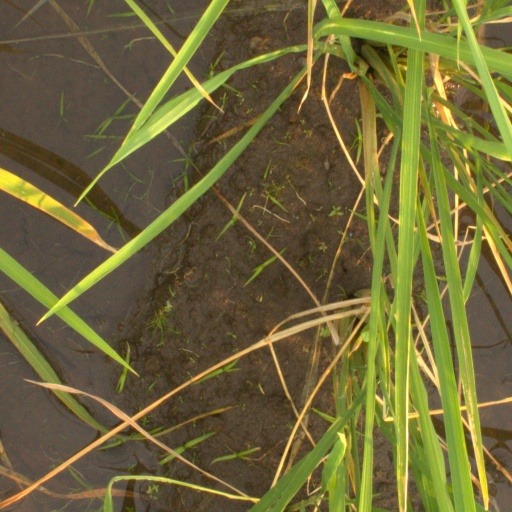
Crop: rice